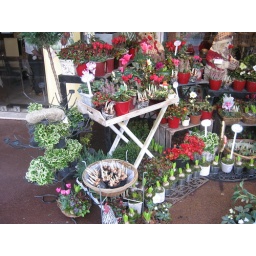
Interesting and creative sidewalk display by a flower shop.